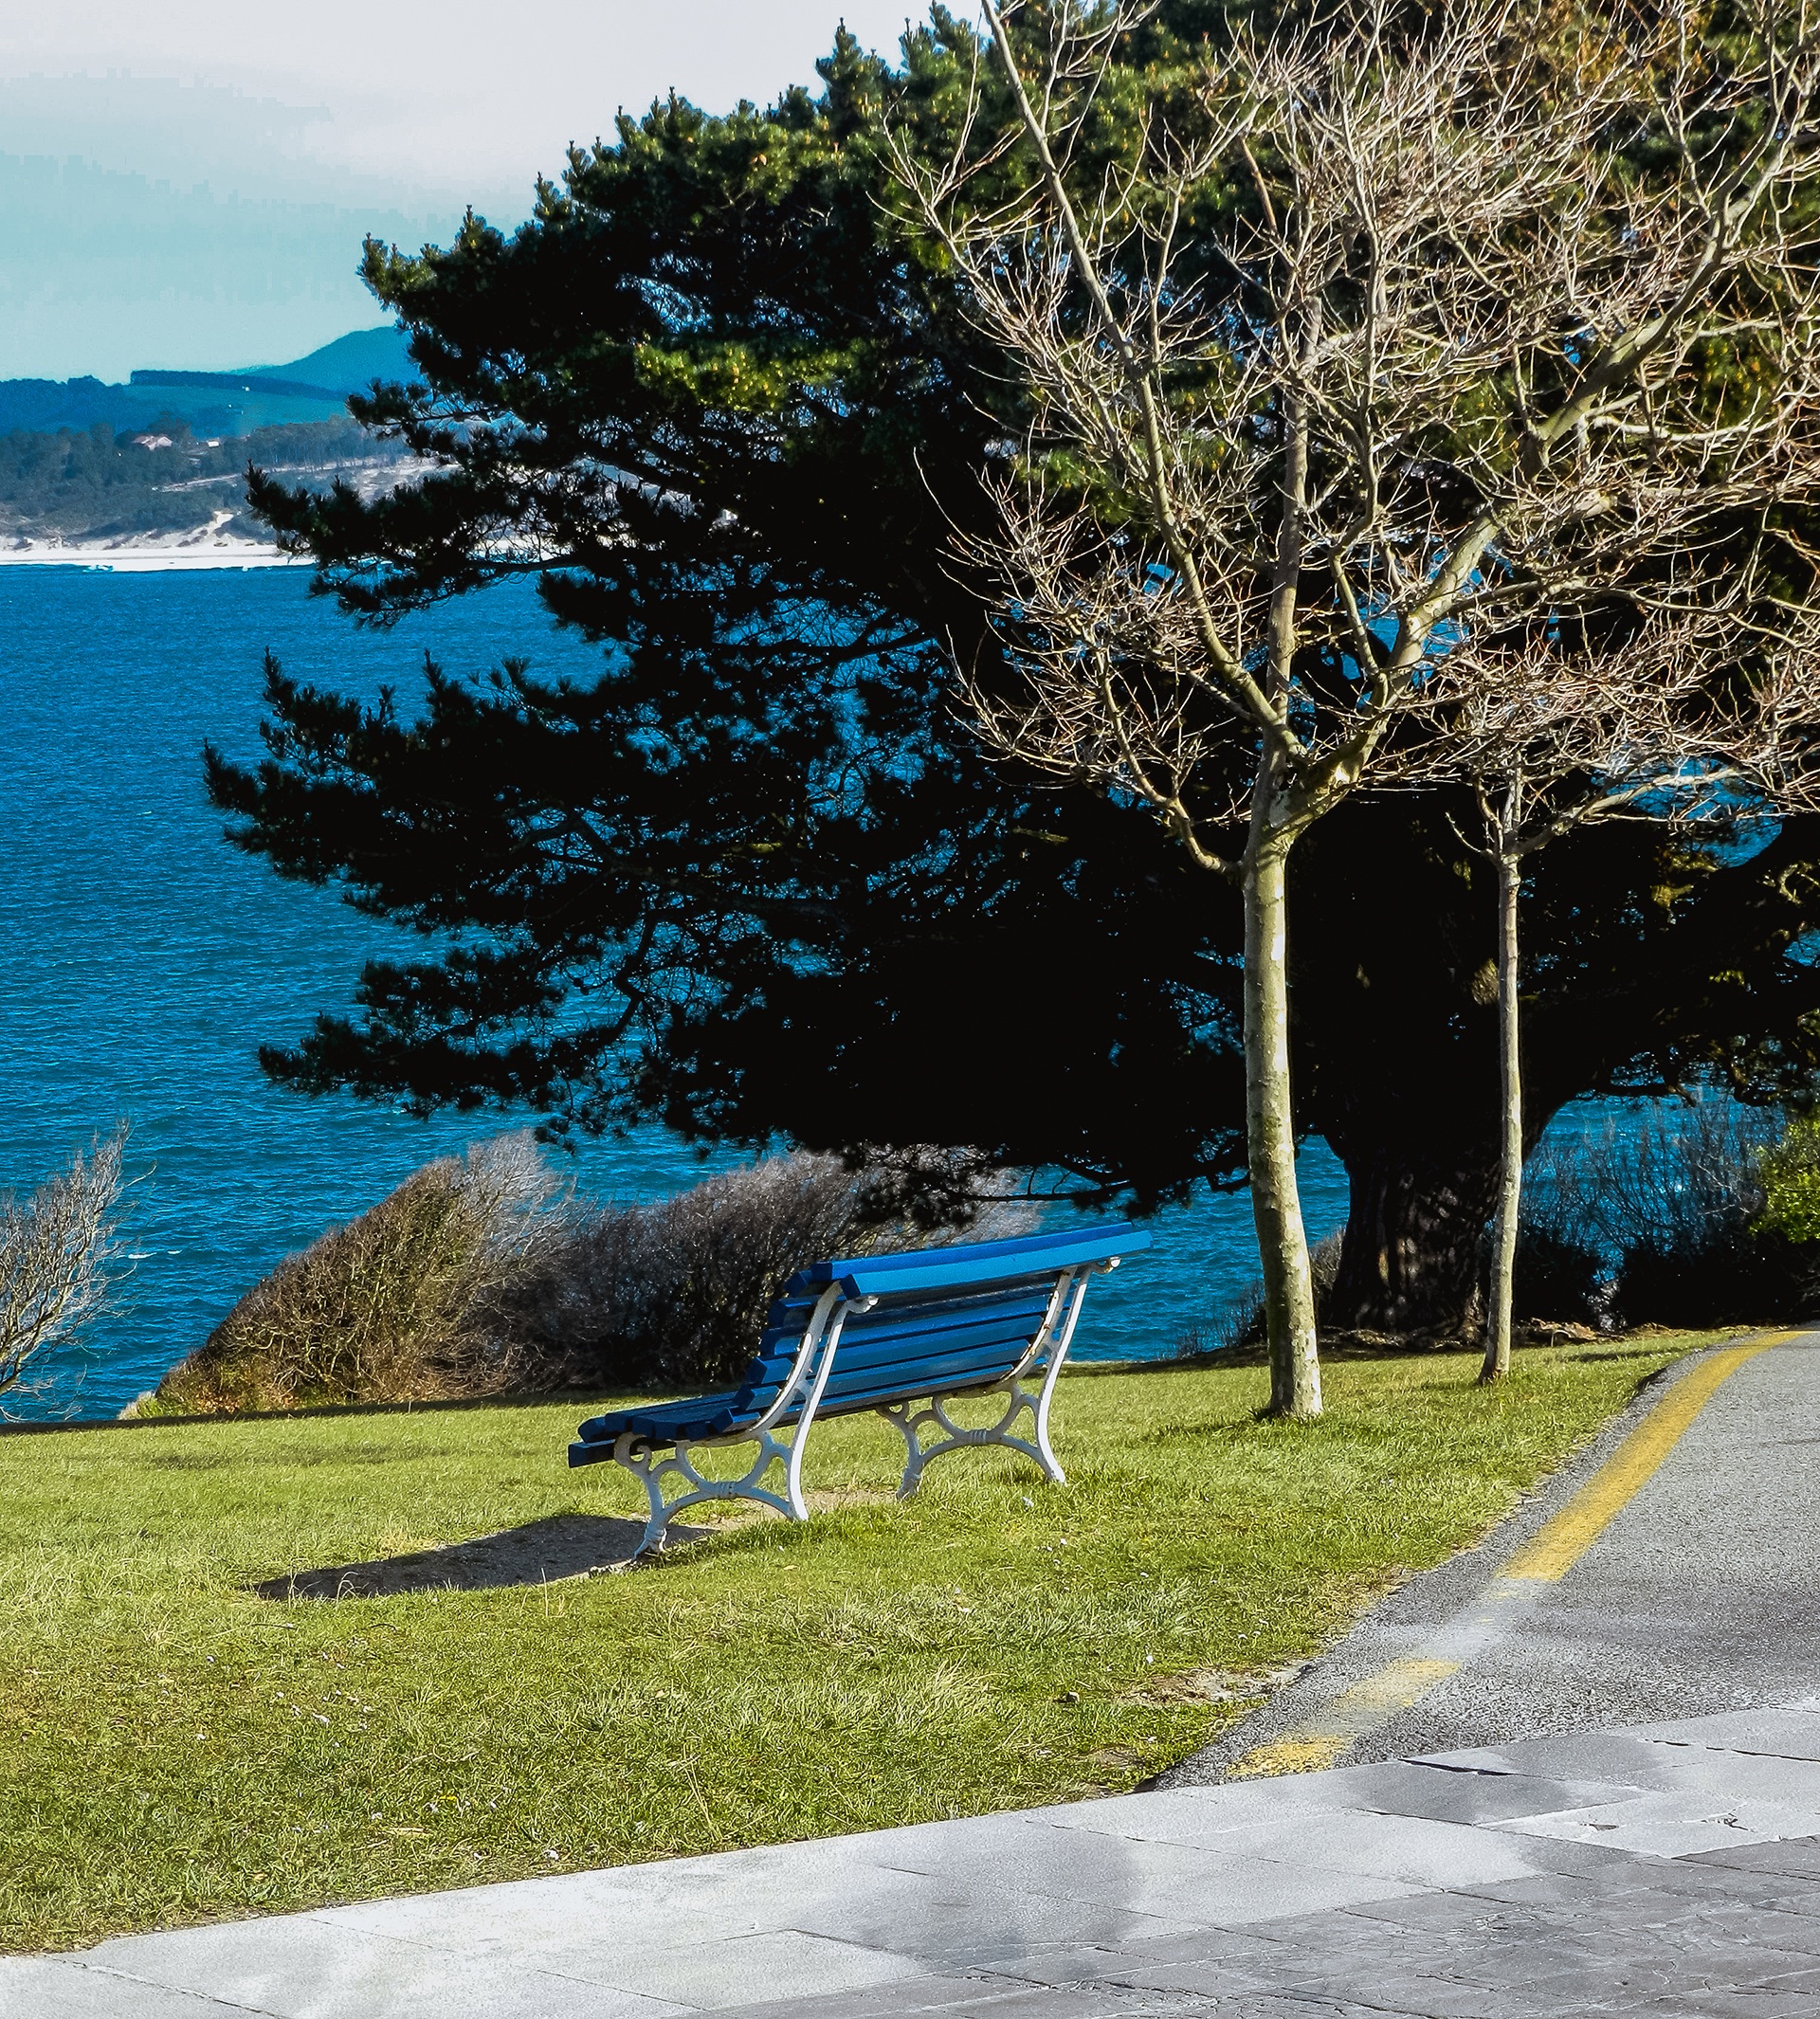
landscape, sea, tree, nature, grass, horizon, mountain, plant, sky, sun, prairie, sunlight, morning, leaf, flower, wind, summer, green, holiday, romantic, blue, rest, trees, bank, soledad, rural area, woody plant